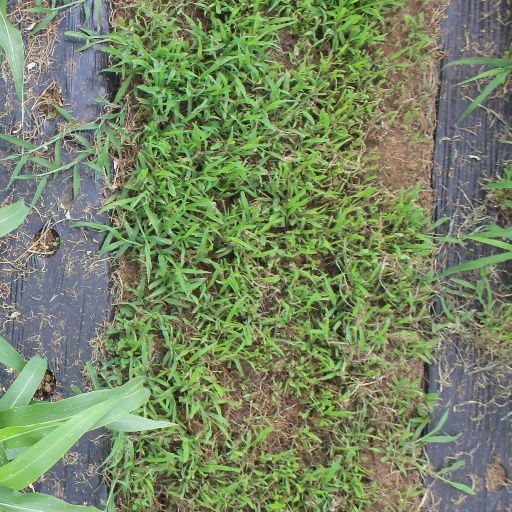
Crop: sorghum